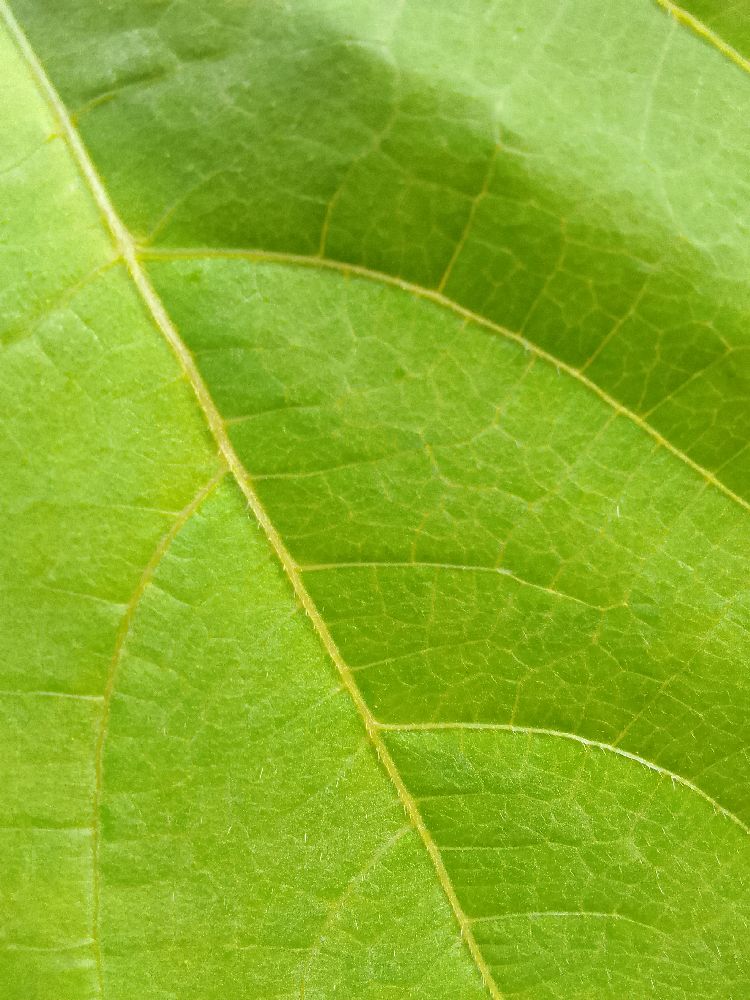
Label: healthy